2020 24 Hours of Daytona

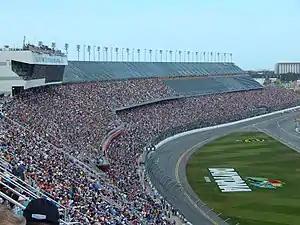
Daytona International Speedway in 2015

NASCAR founder Bill France Sr., who built the Daytona International Speedway in 1959, conceived the 24 Hours of Daytona as a race to attract European sports car endurance racing to the United States and provide international exposure to Daytona. It is informally considered part of the "Triple Crown of Endurance Racing" with the 12 Hours of Sebring and the 24 Hours of Le Mans.